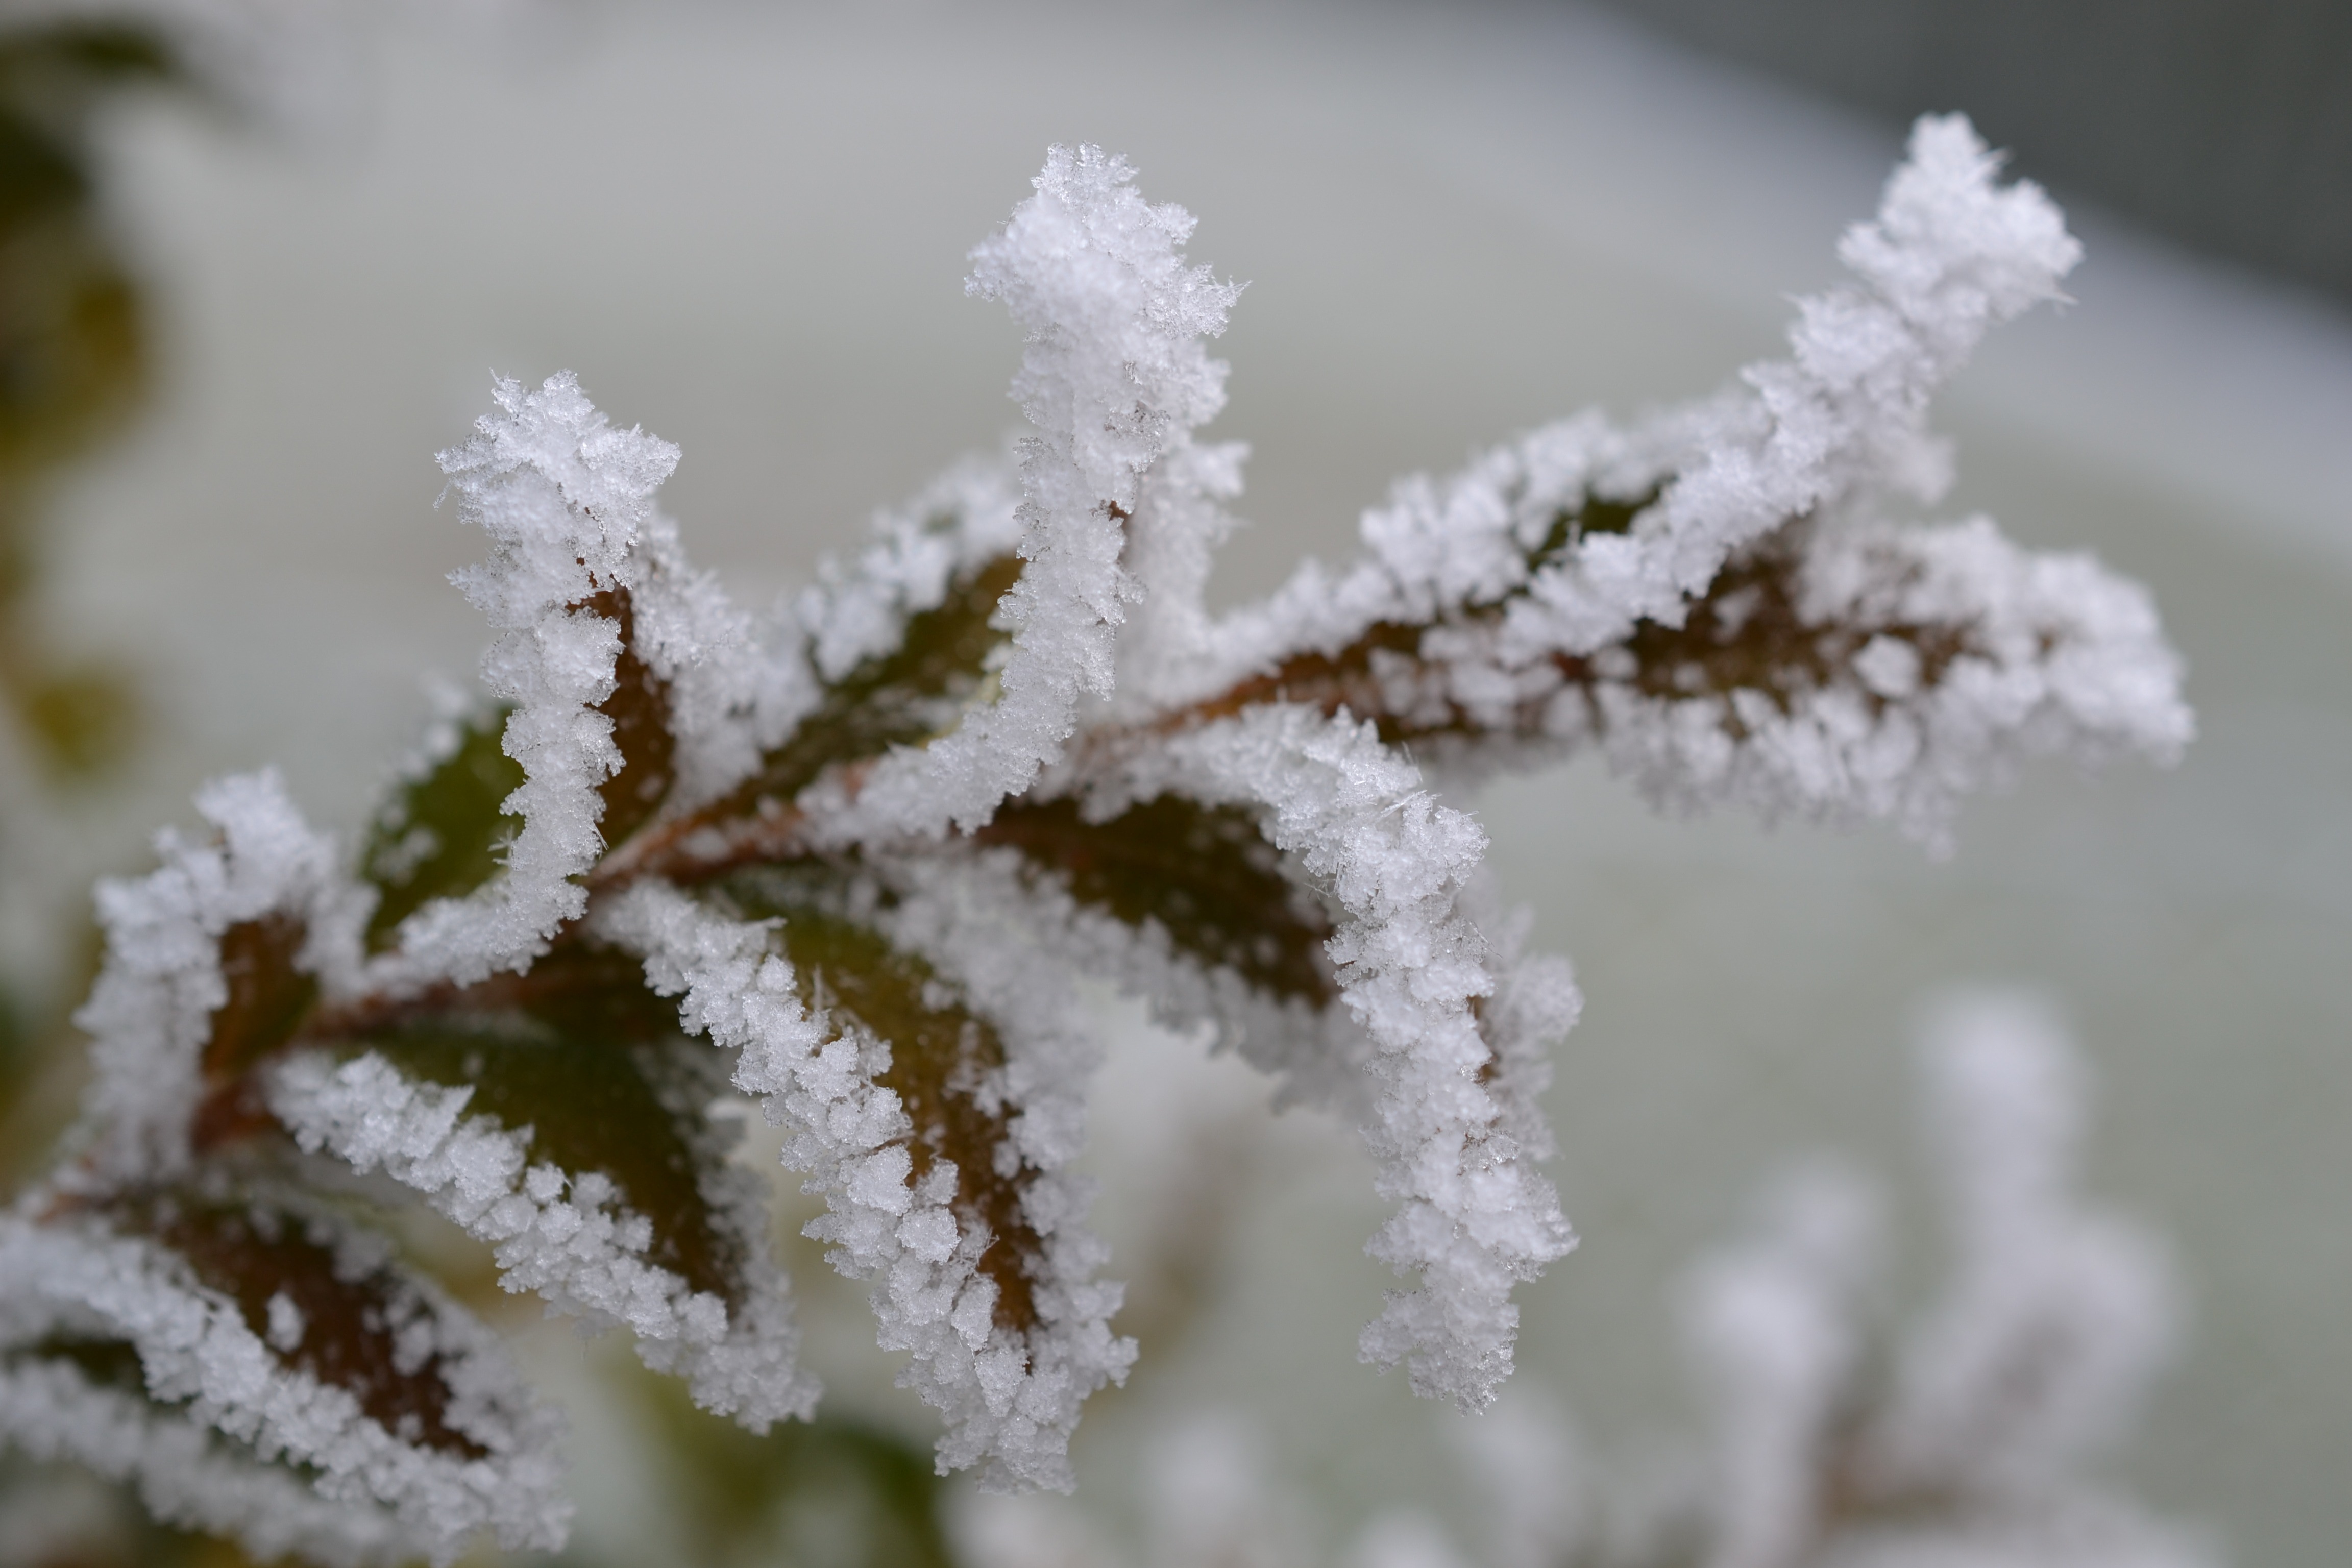
nature, branch, snow, cold, winter, plant, fog, white, flower, frost, ice, autumn, weather, season, twig, close up, hoarfrost, freezing, macro photography